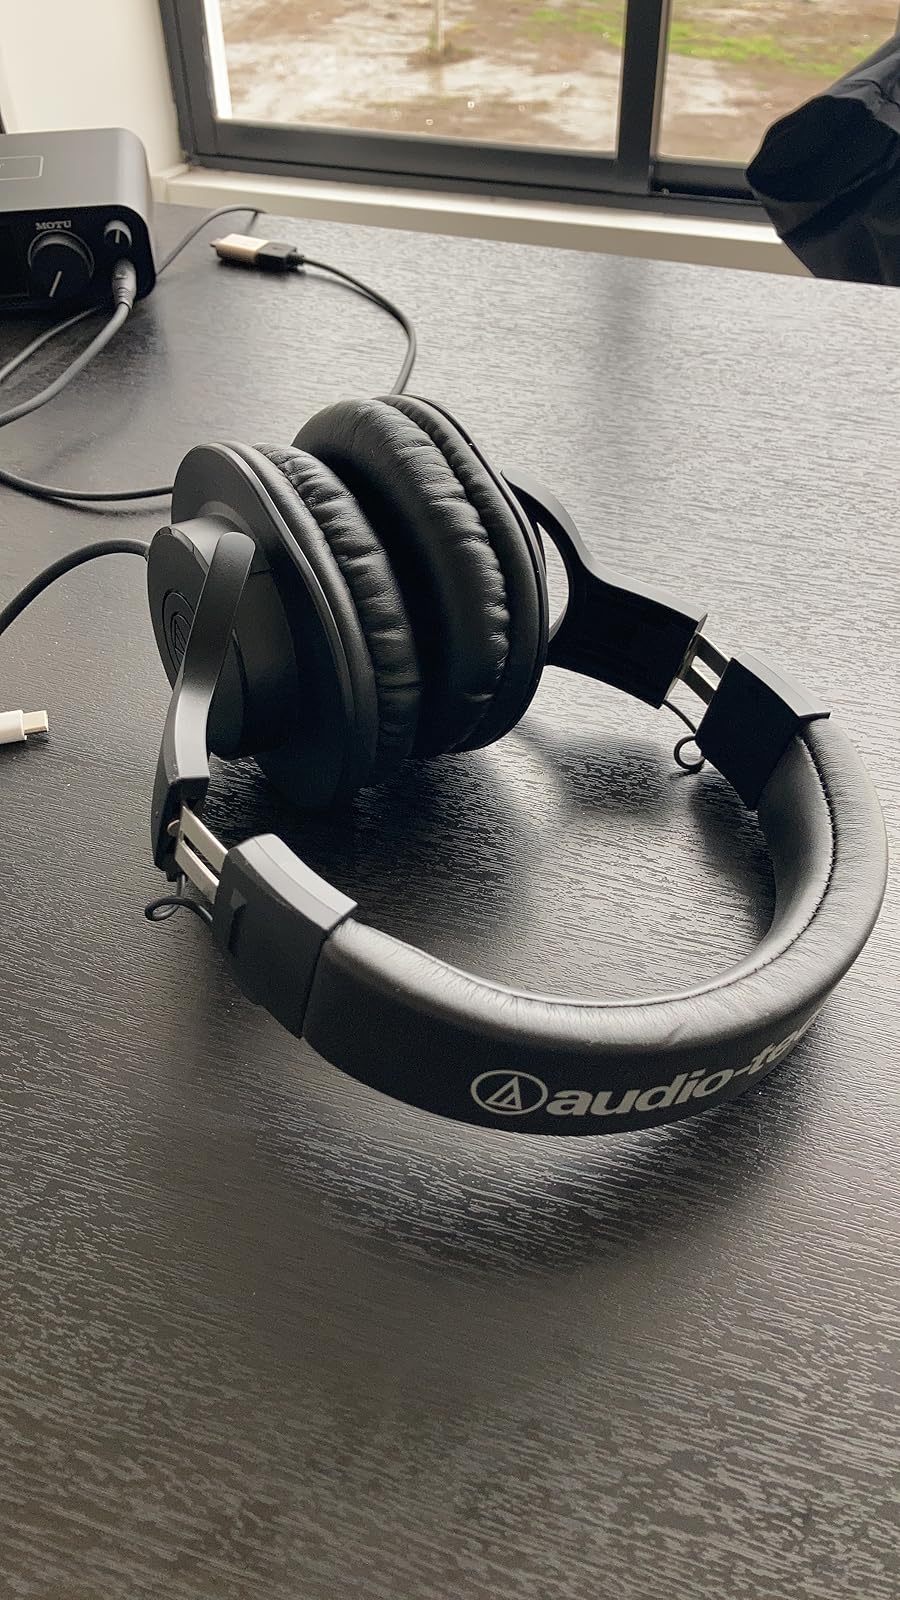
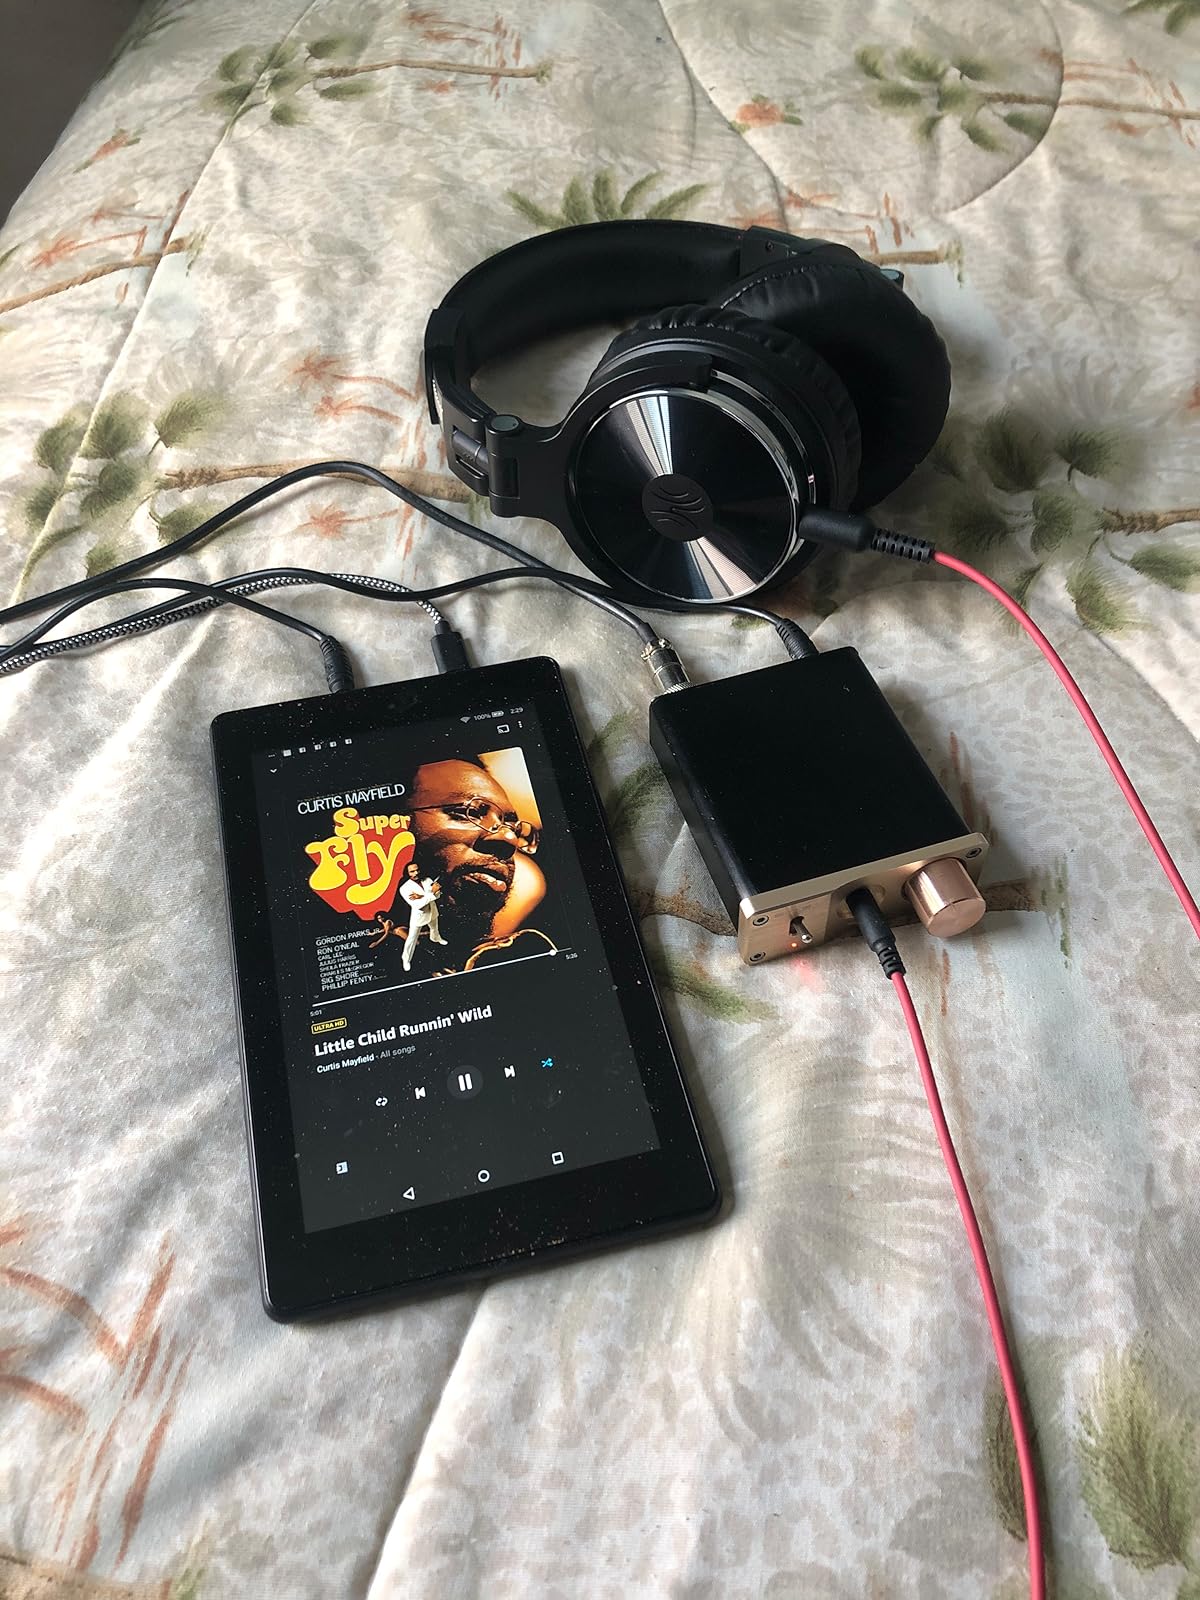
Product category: headphones
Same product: no